Godech

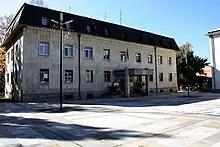
Townhall of Godech

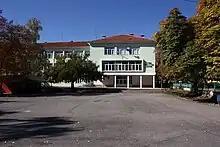
Godech Secondary School

Godech is a town located in the Sofia Province, of Bulgaria. The town is founded in a valley on the far west of Stara Planina, where the Nishava River passes. The settlement is about 20 km east of the Serbian border and has its highest peak Kom (2016 m) to the north. Godech is officially a town with 4,663 inhabitants (as of 2006). It is the administrative center of the Godech municipality.